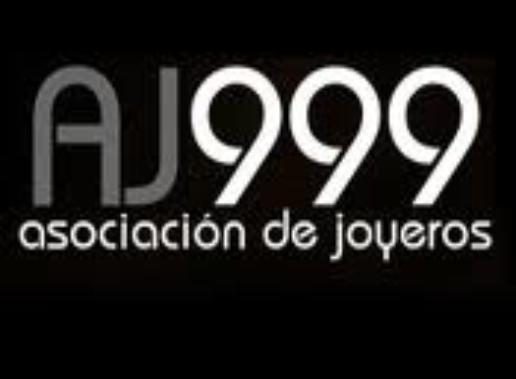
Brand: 999
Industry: Medical